Charlie Chignell

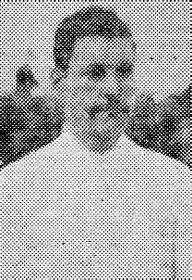

Thomas William "Charlie" Chignell (28 April 1866 – 17 November 1952) was an England-born South African international rugby union player, he played provincial rugby for Western Province. Chignell made his only appearance for South Africa during Great Britain's 1891 tour, South Africa's first as a Test nation. He played as a forward in the 3rd Test of the three match series, at the Newlands Stadium, Cape Town, Great Britain won the game 4–0. Chignell died in 1952, in Cape Town, at the age of 86.